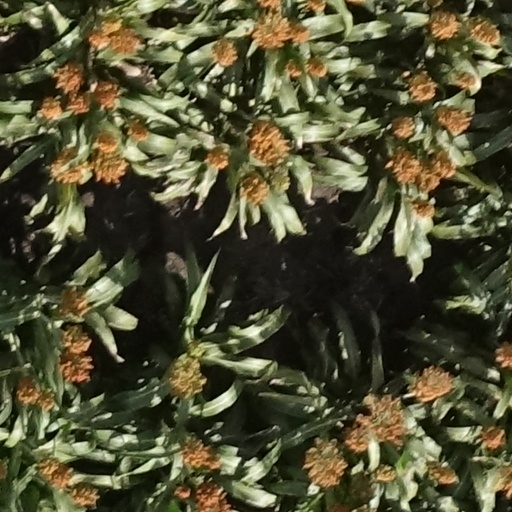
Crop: sorghum